Glass mullion system

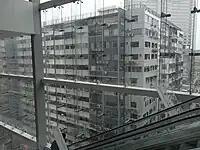
Glass mullion system with vertical glass fins

Glass mullion system or glass fin system is a glazing system in which sheets of tempered glass are suspended from special clamps, stabilized by perpendicular stiffeners of tempered glass, and joined by a structural silicone sealant or by metal patch plates.